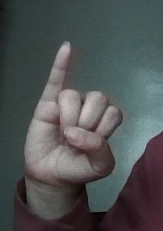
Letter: meem